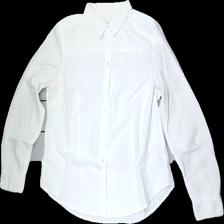
View: front
Type: Shirt
Category: Ladies
Brand: Gina Tricot
Colors: White
Material: 100% Cott
Cut: Tight
Size: 40
Season: All
Stains: Major
Price range: <50
Recommended usage: Recycle